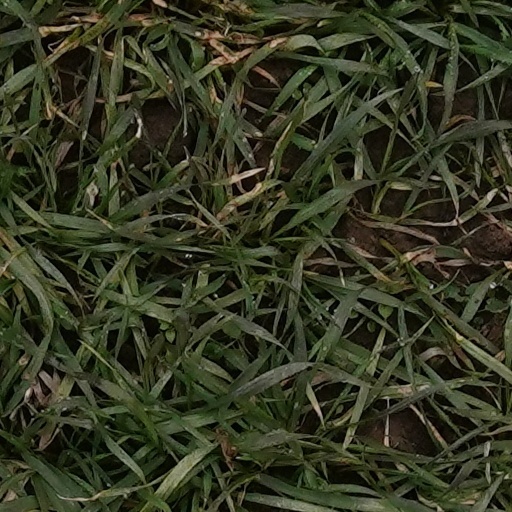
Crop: wheat